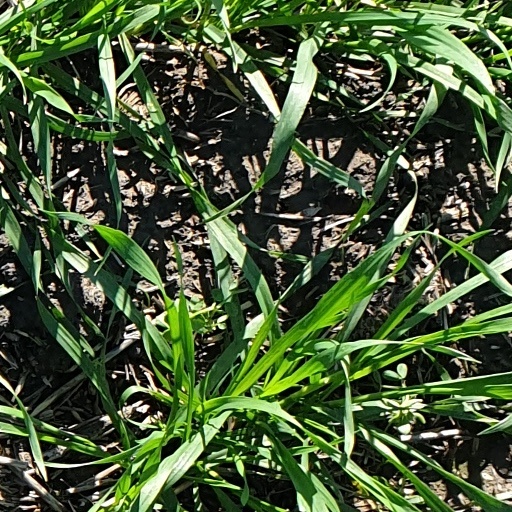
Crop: wheat